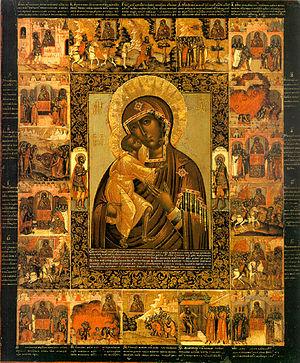
Le polé d'une icône est l'encadrement de la partie centrale de celle-ci. Ce kovtcheg étant lui-même délimité par une ligne de couleur contrastée appelée « louzga ». Les polés des anciennes icônes étaient relativement étroits, puis aux XIᵉ siècle - XIIᵉ siècle ils s'élargissent tandis que le kovchteg devient moins profond. Depuis le XIVᵉ siècle on voit apparaître des doskas sans polés.
L'Éléousa est l'un des types principaux de représentation de la Vierge Marie, Mère de Dieu dans l'iconographie russe. C'est une Madone maternelle à la différence des Vierges symboliques hiératiques telles les orantes.